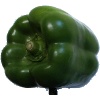
Label: Pepper Green 1